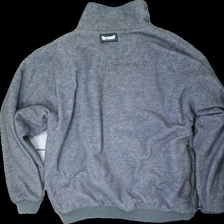
View: back
Type: Outerwear
Category: Men
Brand: Not in the list
Brand text on label: matterhorn
Colors: Grey
Material: 100% acrylic
Pattern: Embroidered
Cut: Regular
Size: L
Season: Autumn
Damage location: bottom right
Damage 2 location: top left
Price range: <50
Recommended usage: Export
Description: grå fleece tröja med dragkedja fram, nopprig över hela och broderad reklam fram